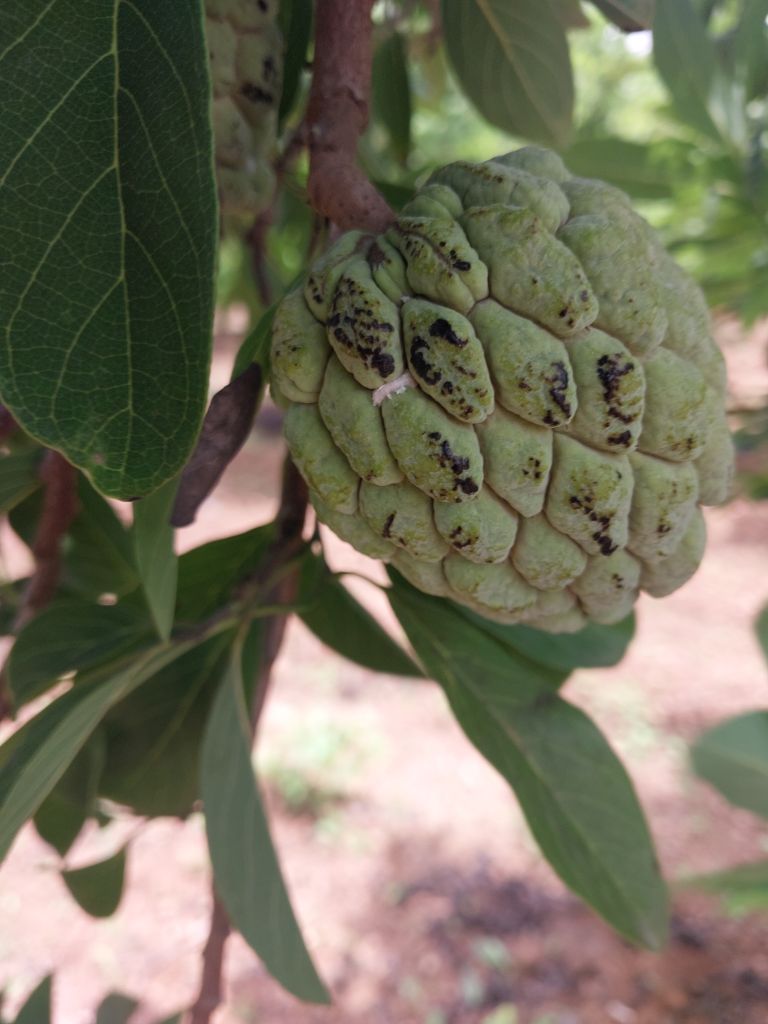
Disease label: Blank Canker